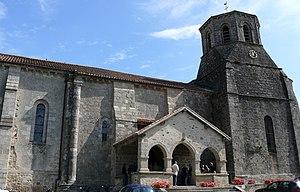
Secondigny - Eglise Sainte-Eulalie
Cet article recense les monuments historiques des Deux-Sèvres, en France.
L'église Sainte-Eulalie est une église catholique située à Secondigny, en France.